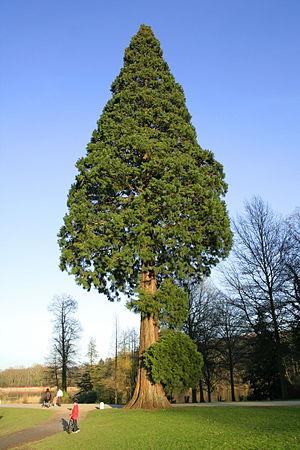
Séquoia géant (Sequoiadendron giganteum) Circonférence mesurée à 1m50 du sol: 598 cm - (2007) Position exacte
Le Domaine Solvay, du nom de l'industriel Ernest Solvay, est un parc public situé dans la commune de La Hulpe en Région wallonne, Belgique.